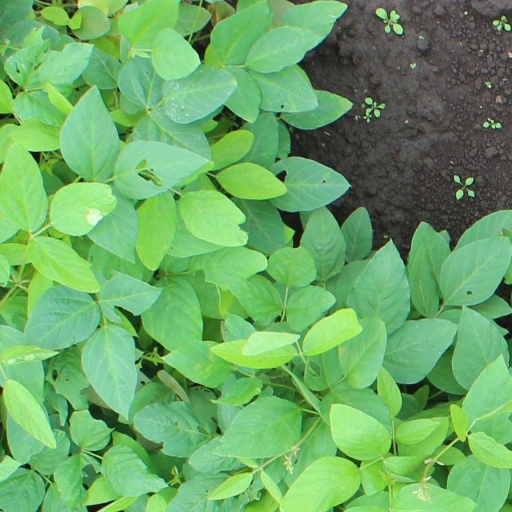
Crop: soybean